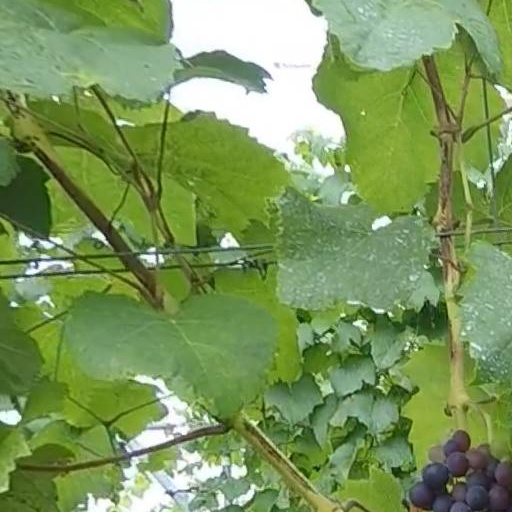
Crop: grape